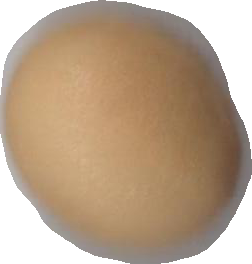
Variety: Grobogan